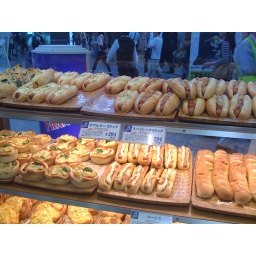
Everything looked so good - high end hot dogs and pigs in a blanket.